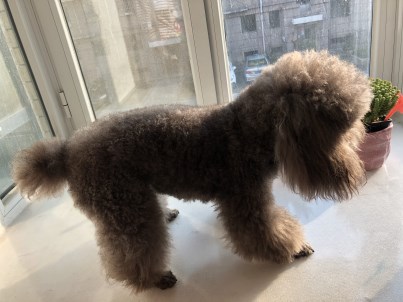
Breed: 7449-n000128-teddy